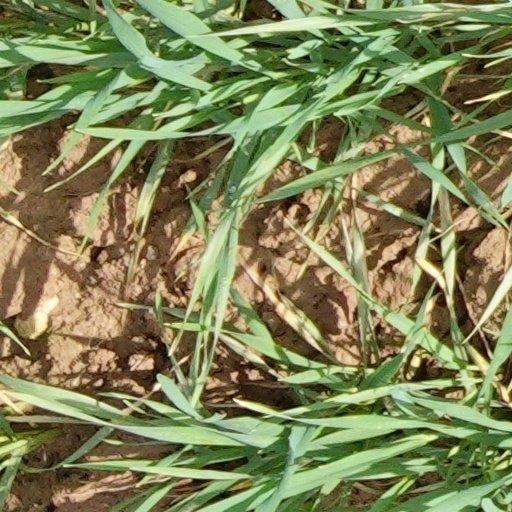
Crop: wheat